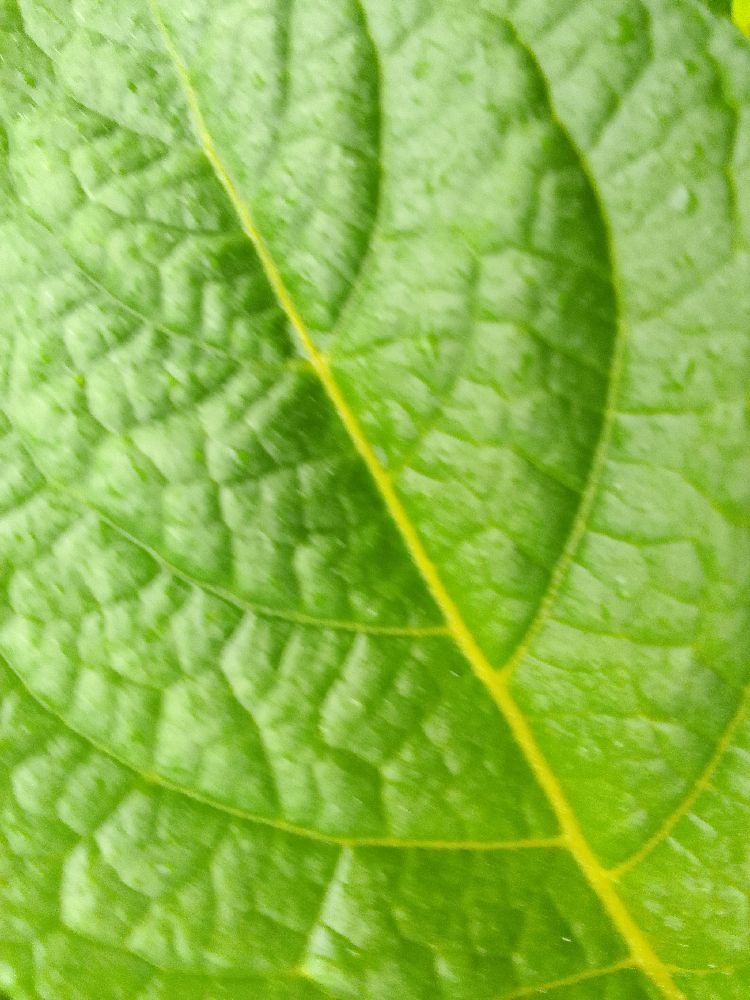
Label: Healthy